Kay Smith (artist)

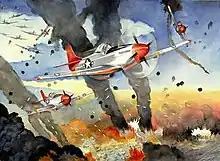
"Red Tails escorting the B17s" in the permanent collection of the Pritzker Military Museum & Library

Smith's major works include a series of Abraham Lincoln-related sites, "Red Tails escorting the B17s" on display at the Pritzker Military Museum & Library, and paintings depicting famous Illinois sites on display at the Illinois Governors' Mansion.